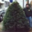
Label: pine_tree